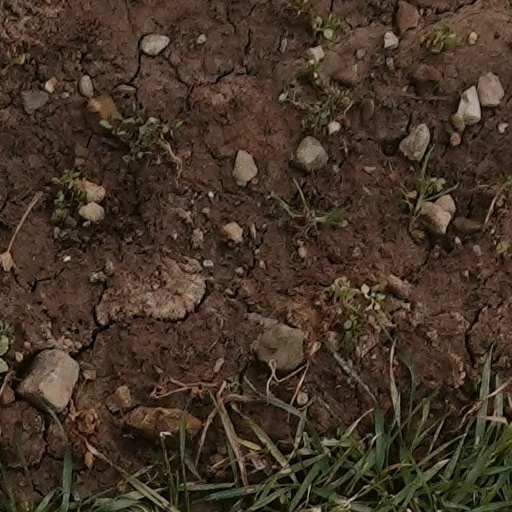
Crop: wheat